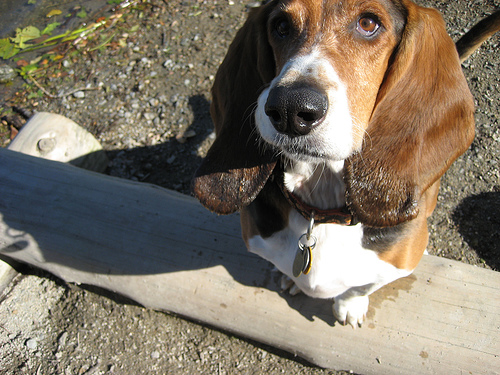
Breed: basset hound